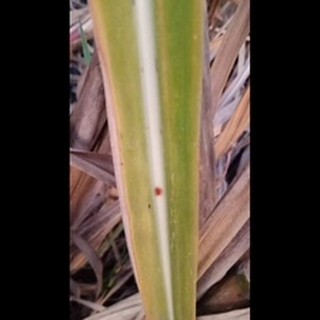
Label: sugarcane_yellow_leaf_disease